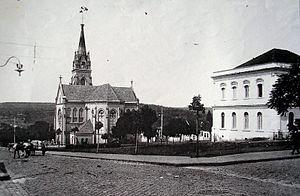
Jaú est une ville brésilienne de l'État de São Paulo. Sa population était estimée à 141 703 habitants en 2014. La municipalité s'étend sur 688 km².